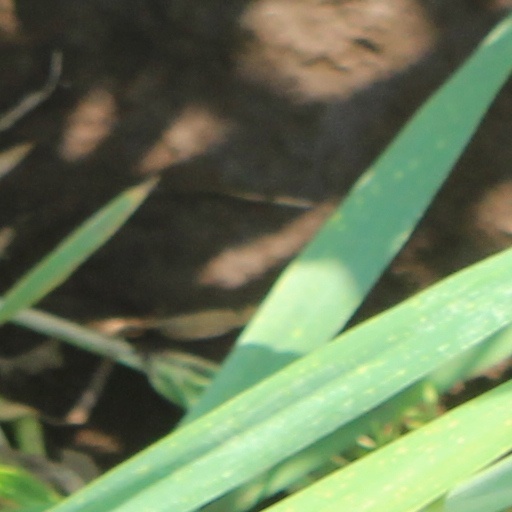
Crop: wheat